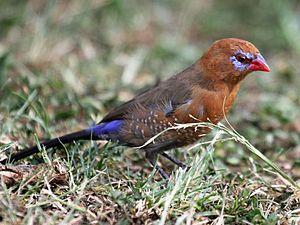
Le Cordonbleu violacé est une espèce de passereau appartenant à la famille des Estrildidae.